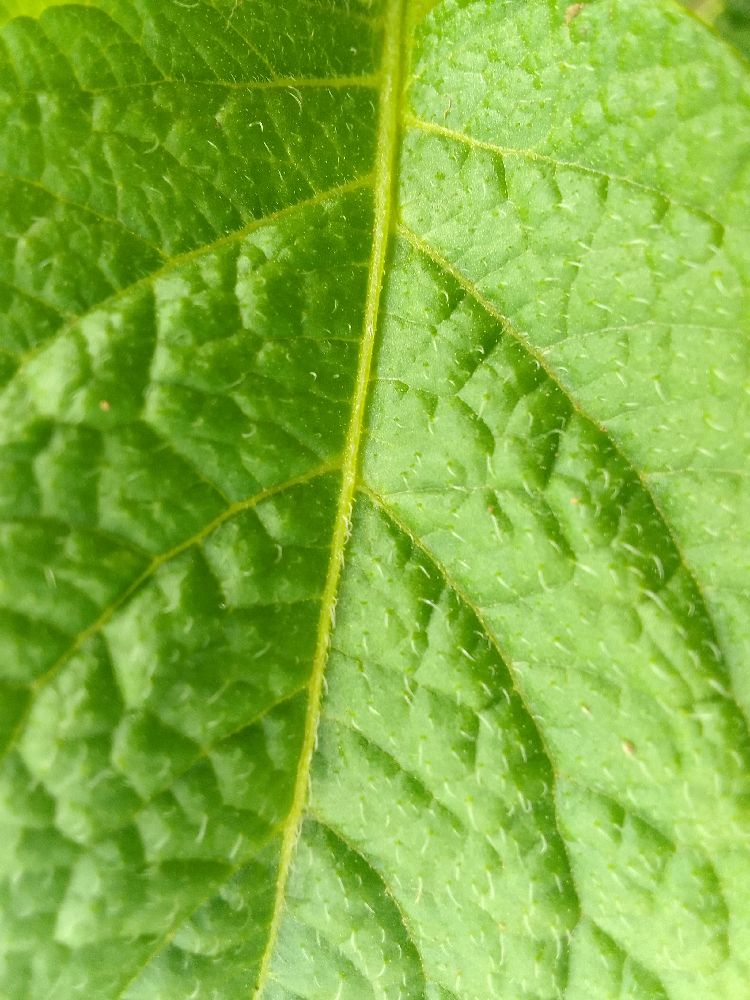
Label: Healthy